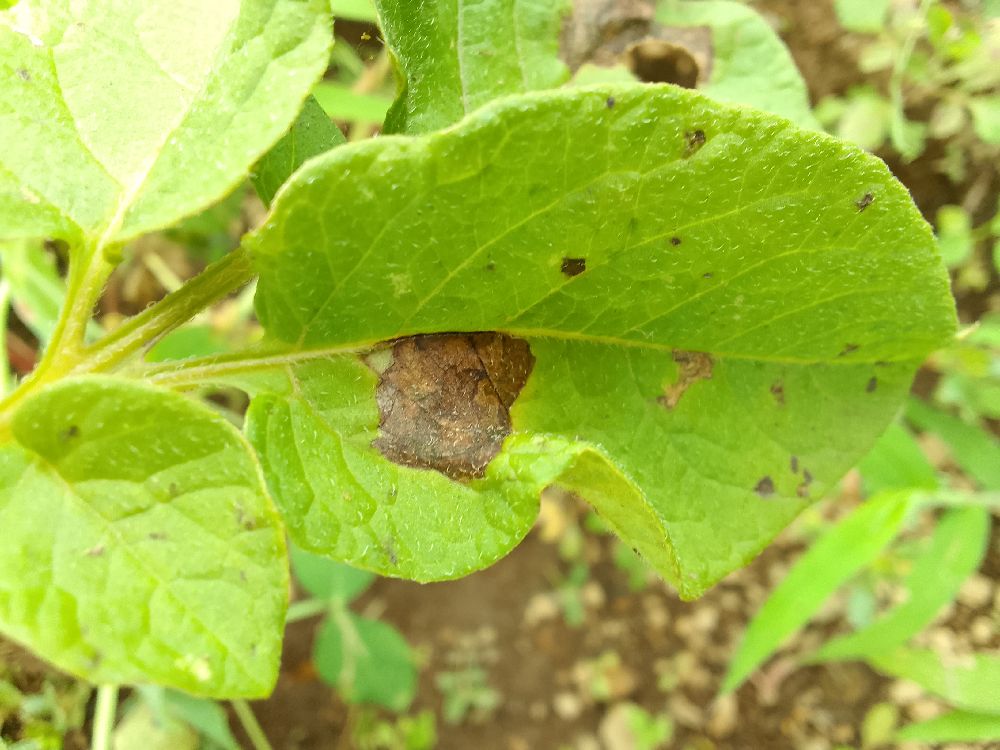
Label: Late blight